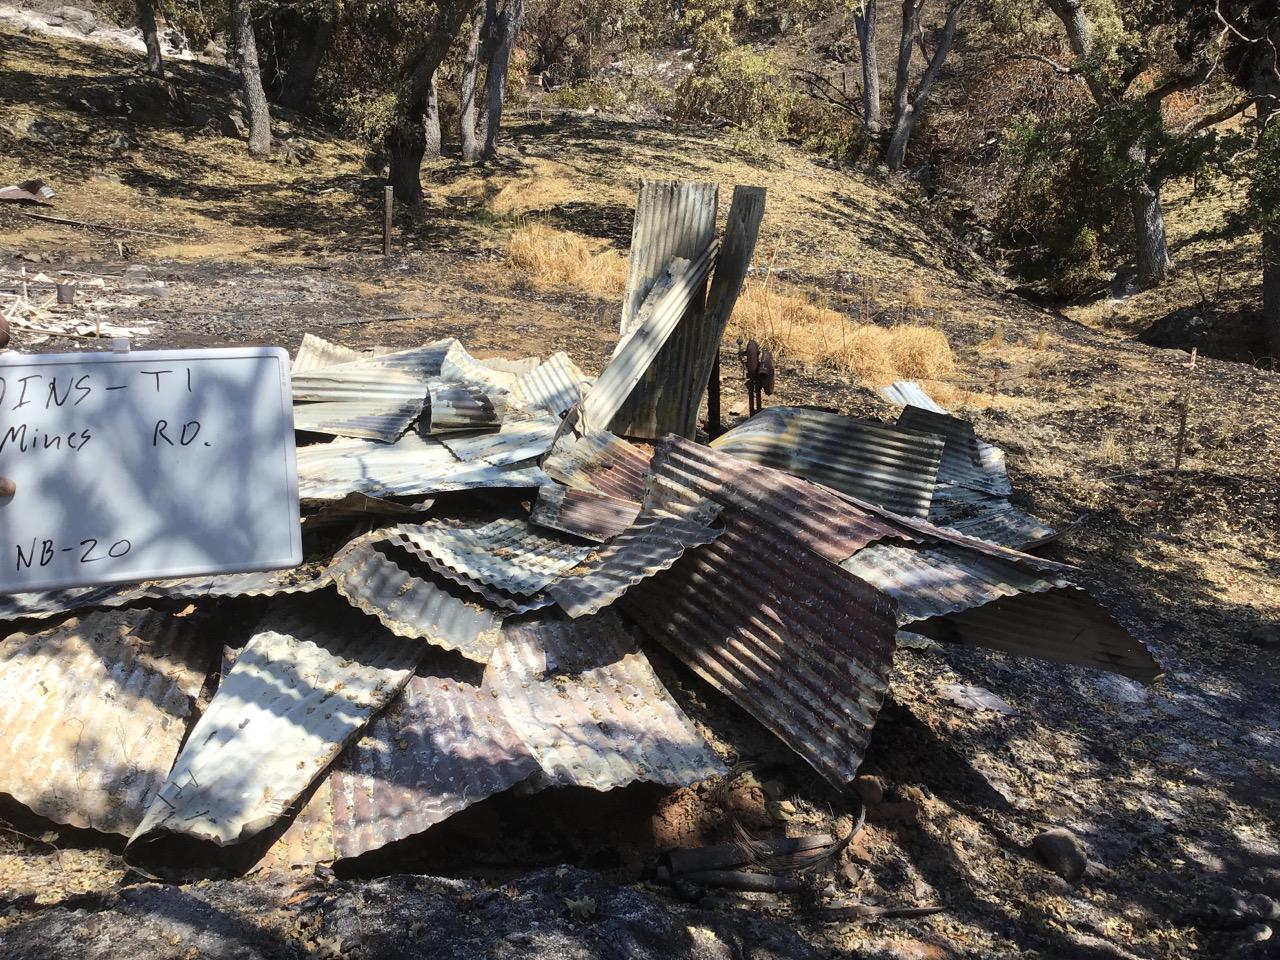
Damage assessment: destroyed